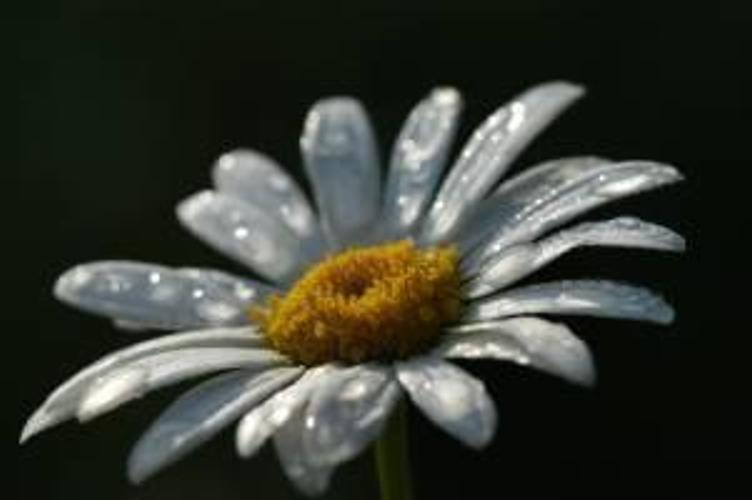
Flower: Daisy